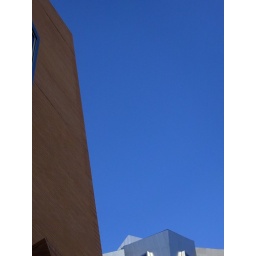
a blue boston winter sky framed by a tiny bit of the stata center. MIT.